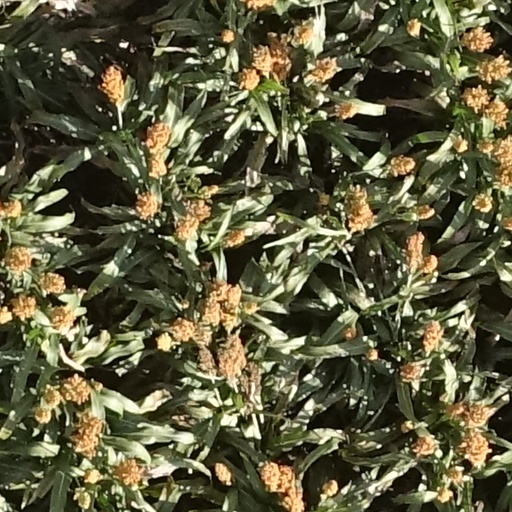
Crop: sorghum